New York State Bicycle Route System

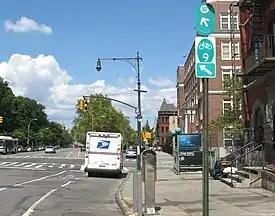
Bicycle Route 9 along Saint Nicholas Avenue in New York City

In the early 1990s, the New York State Department of Transportation (NYSDOT) created the state's first full-time bicycle and pedestrian program. Utilizing funding provided by the federal Intermodal Surface Transportation Efficiency Act (ISTEA) of 1991. Lou Rossi, as Director of the NYSDOT Transportation Planning Division, played a central role in getting the program started, and hired Jeff Olson as NYSDOT Statewide Bicycle and Pedestrian Program Manager.